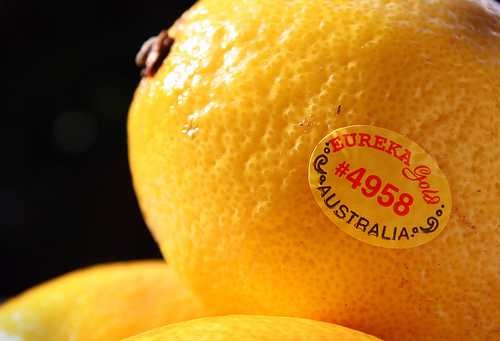
Label: Lemon